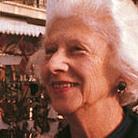
Age: 66